Community of Jesus

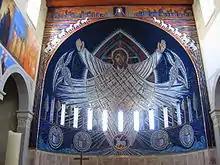
Church of the Transfiguration at the Community of Jesus

The Community of Jesus is an ecumenical Christian double monastery in the Benedictine tradition, which is located near Rock Harbor, in Orleans, Massachusetts, on Cape Cod.